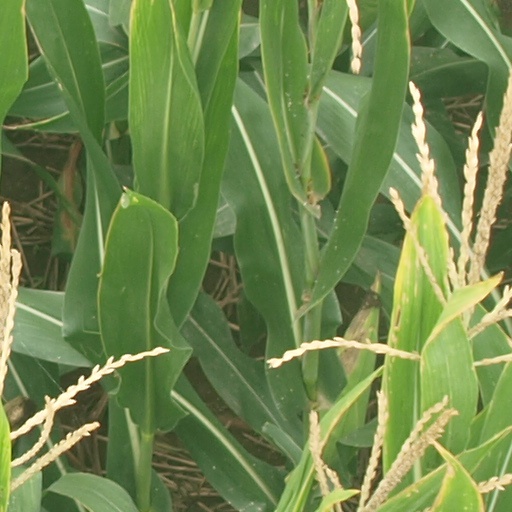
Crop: maize; corn